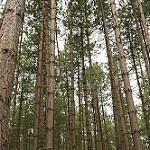
Scene: Outdoor